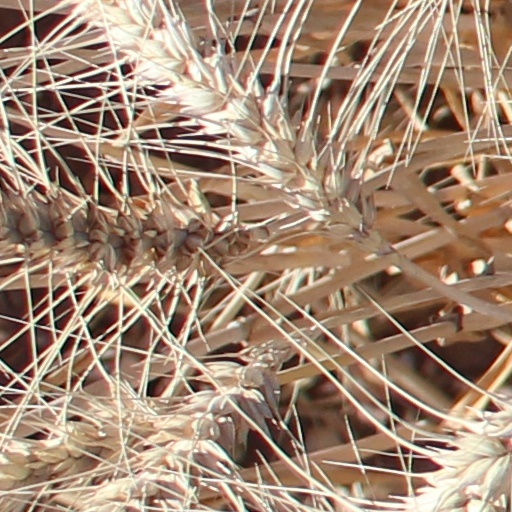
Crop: wheat